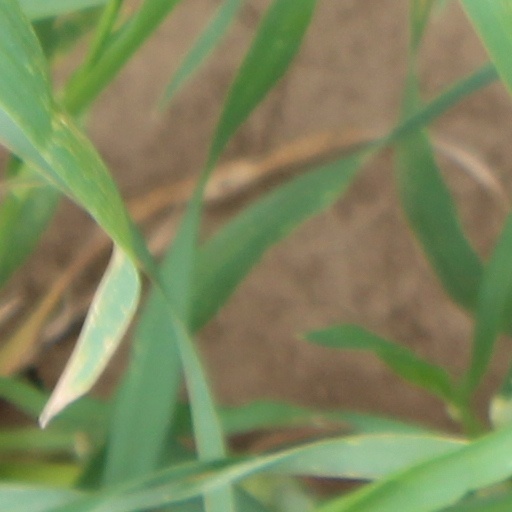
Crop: wheat